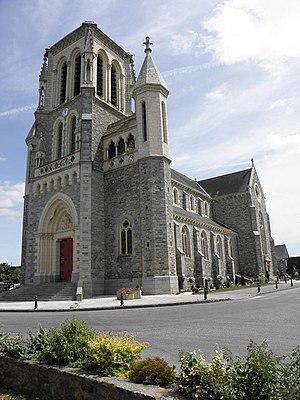
Église Saint-Pierre de Domagné
Domagné est une commune française située dans le département d'Ille-et-Vilaine en région Bretagne, peuplée de 2 305 habitants en 2017.